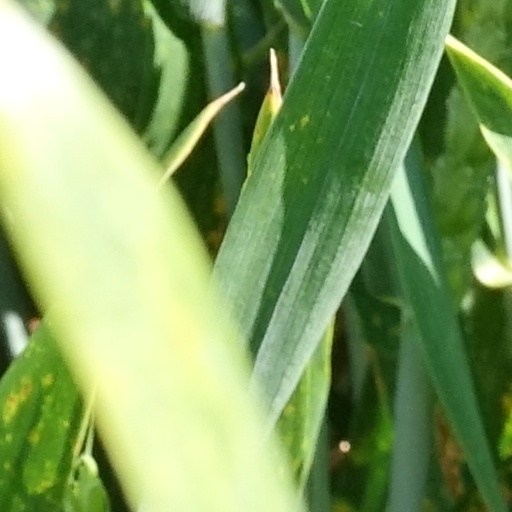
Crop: wheat